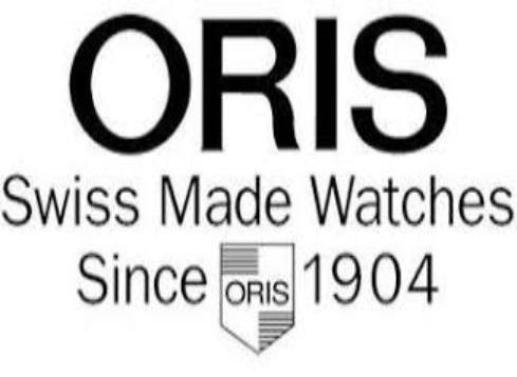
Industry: Clothes